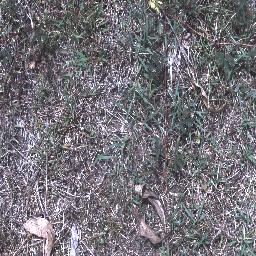
Label: negative